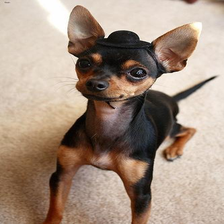
Species: dog
Breed: chihuahua